Art of ancient Egypt

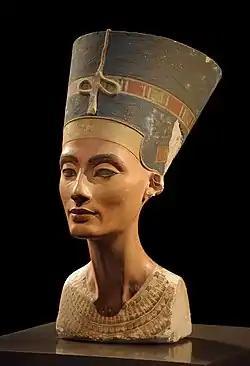
The "Bust of Nefertiti"; 1352–1336 BC; limestone, plaster & paint; height: 48 cm; from Amarna (Egypt); Egyptian Museum of Berlin (Germany)

The Middle Kingdom of Egypt ( "the Period of Reunification") is marked by political division known as the First Intermediate Period. The Middle Kingdom lasted from around 2050 BC to around 1710 BC, from the reunification of Egypt under the reign of Mentuhotep II of the Eleventh Dynasty to the end of the Twelfth Dynasty. The Eleventh Dynasty ruled from Thebes and the Twelfth Dynasty ruled from el-Lisht. During the Middle Kingdom period, Osiris became the most important deity in popular religion. The Middle Kingdom was followed by the Second Intermediate Period of Egypt, another period of division that involved foreign invasions of the country by the Hyksos of West Asia.